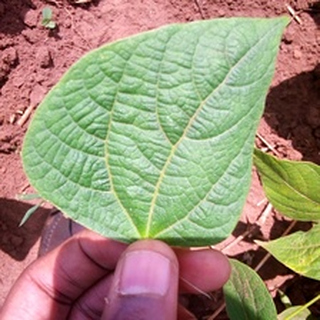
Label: healthy_bean